Finnish Navy

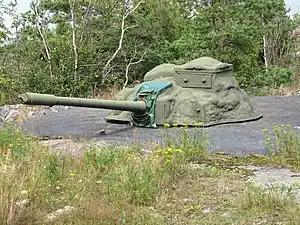
100 56 TK in the Kuivasaari Island

The war time fleet was replaced in the 1950s and 1960s. Due to Finland's neutrality she tried to balance her purchases of equipment between the two blocs and also tried to produce its own vessels. A ("Matti Kurki") for training purposes, two fast patrol boats ("Vasama 1" and "Vasama 2") and four s were bought from the UK, two s ( and ) and four Osa II-class fast attack craft (s) were obtained from the Soviet Union. Some of the vessels, such as two s ( and ) and the Nuoli-class fast attack craft were produced domestically.